Gourbesville

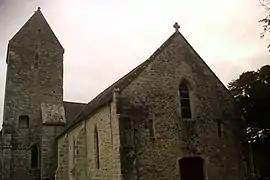
The church of Saint-Ermeland

Gourbesville is a former commune in the Manche department in north-western France. On 1 January 2016, it was merged into the commune of Picauville.